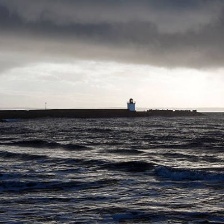
Cloud type: Nimbostratus